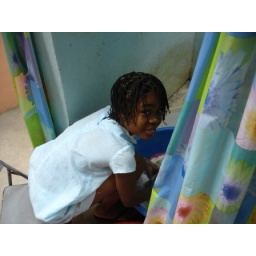
All the pictures here like this are of the girls hand washing their clothes in the shower.